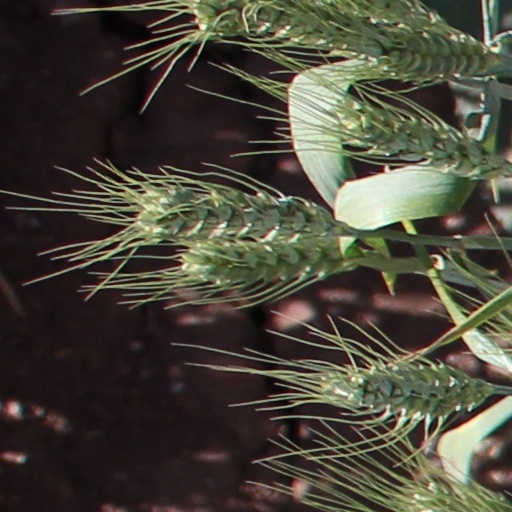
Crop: wheat